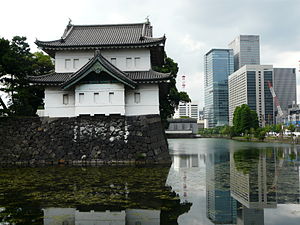
Miyako
Del af kejserpaladset og moderne skyskrabere i Japans nuværende hovedstad, Tokyo.
Miyako er en ældre japansk betegnelse for hovedstad, normalt i betydningen residensby som i middelalderen.